Wat Phra Dhammakaya

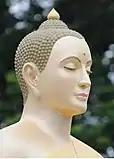

The general appearance of the temple is clean and orderly. The temple has many well-maintained gardens and greenery. What is unusual for a Buddhist temple building in Thailand is that the buildings are functionalist with minimal ornamentation, which makes them look futuristically modern and global, although they are based on older tradition.